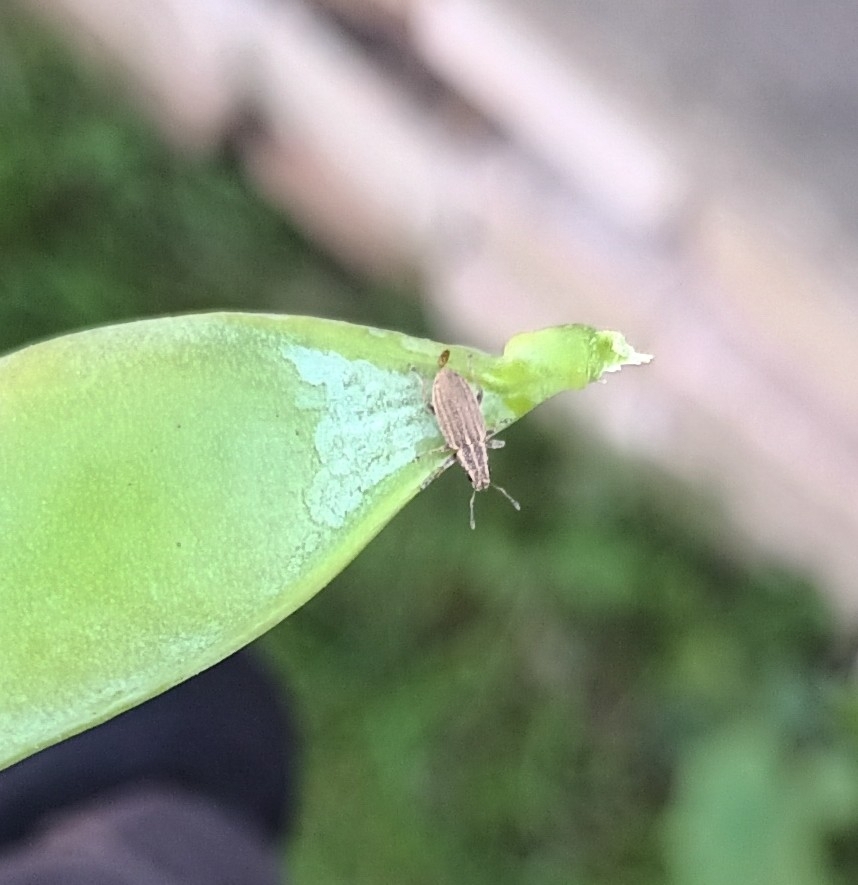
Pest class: pea_leaf_weevil